Palau

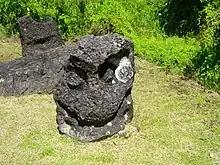
Carved stone face at Badrulchau, 2nd century AD

The name for the islands in the Palauan language, "Belau", derives from the Palauan word for "village", "beluu" (thus ultimately from Proto-Austronesian *"banua"), or from "aibebelau" ("indirect replies"), relating to a creation myth. The name "Palau" originated in the Spanish "Los Palaos", eventually entering English via the German "Palau". An archaic name for the islands in English was the "Pelew Islands". The name of the country "Palau" is most likely not derived from the Malay word ""Pulau"," despite the similarity in its word form. In Malay, ""pulau"" means "island," which is also a geographical characteristic of Palau as an archipelago in the Pacific Ocean.